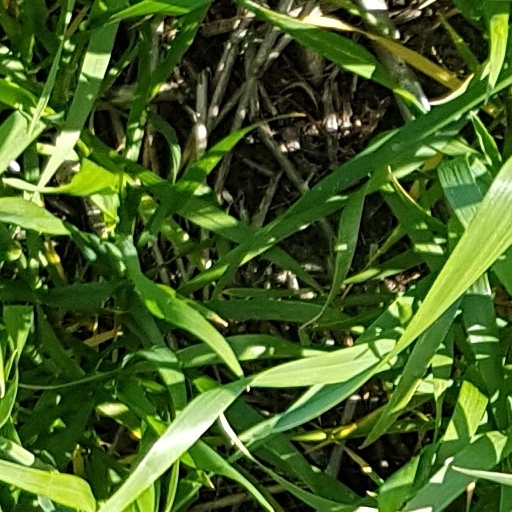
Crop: wheat